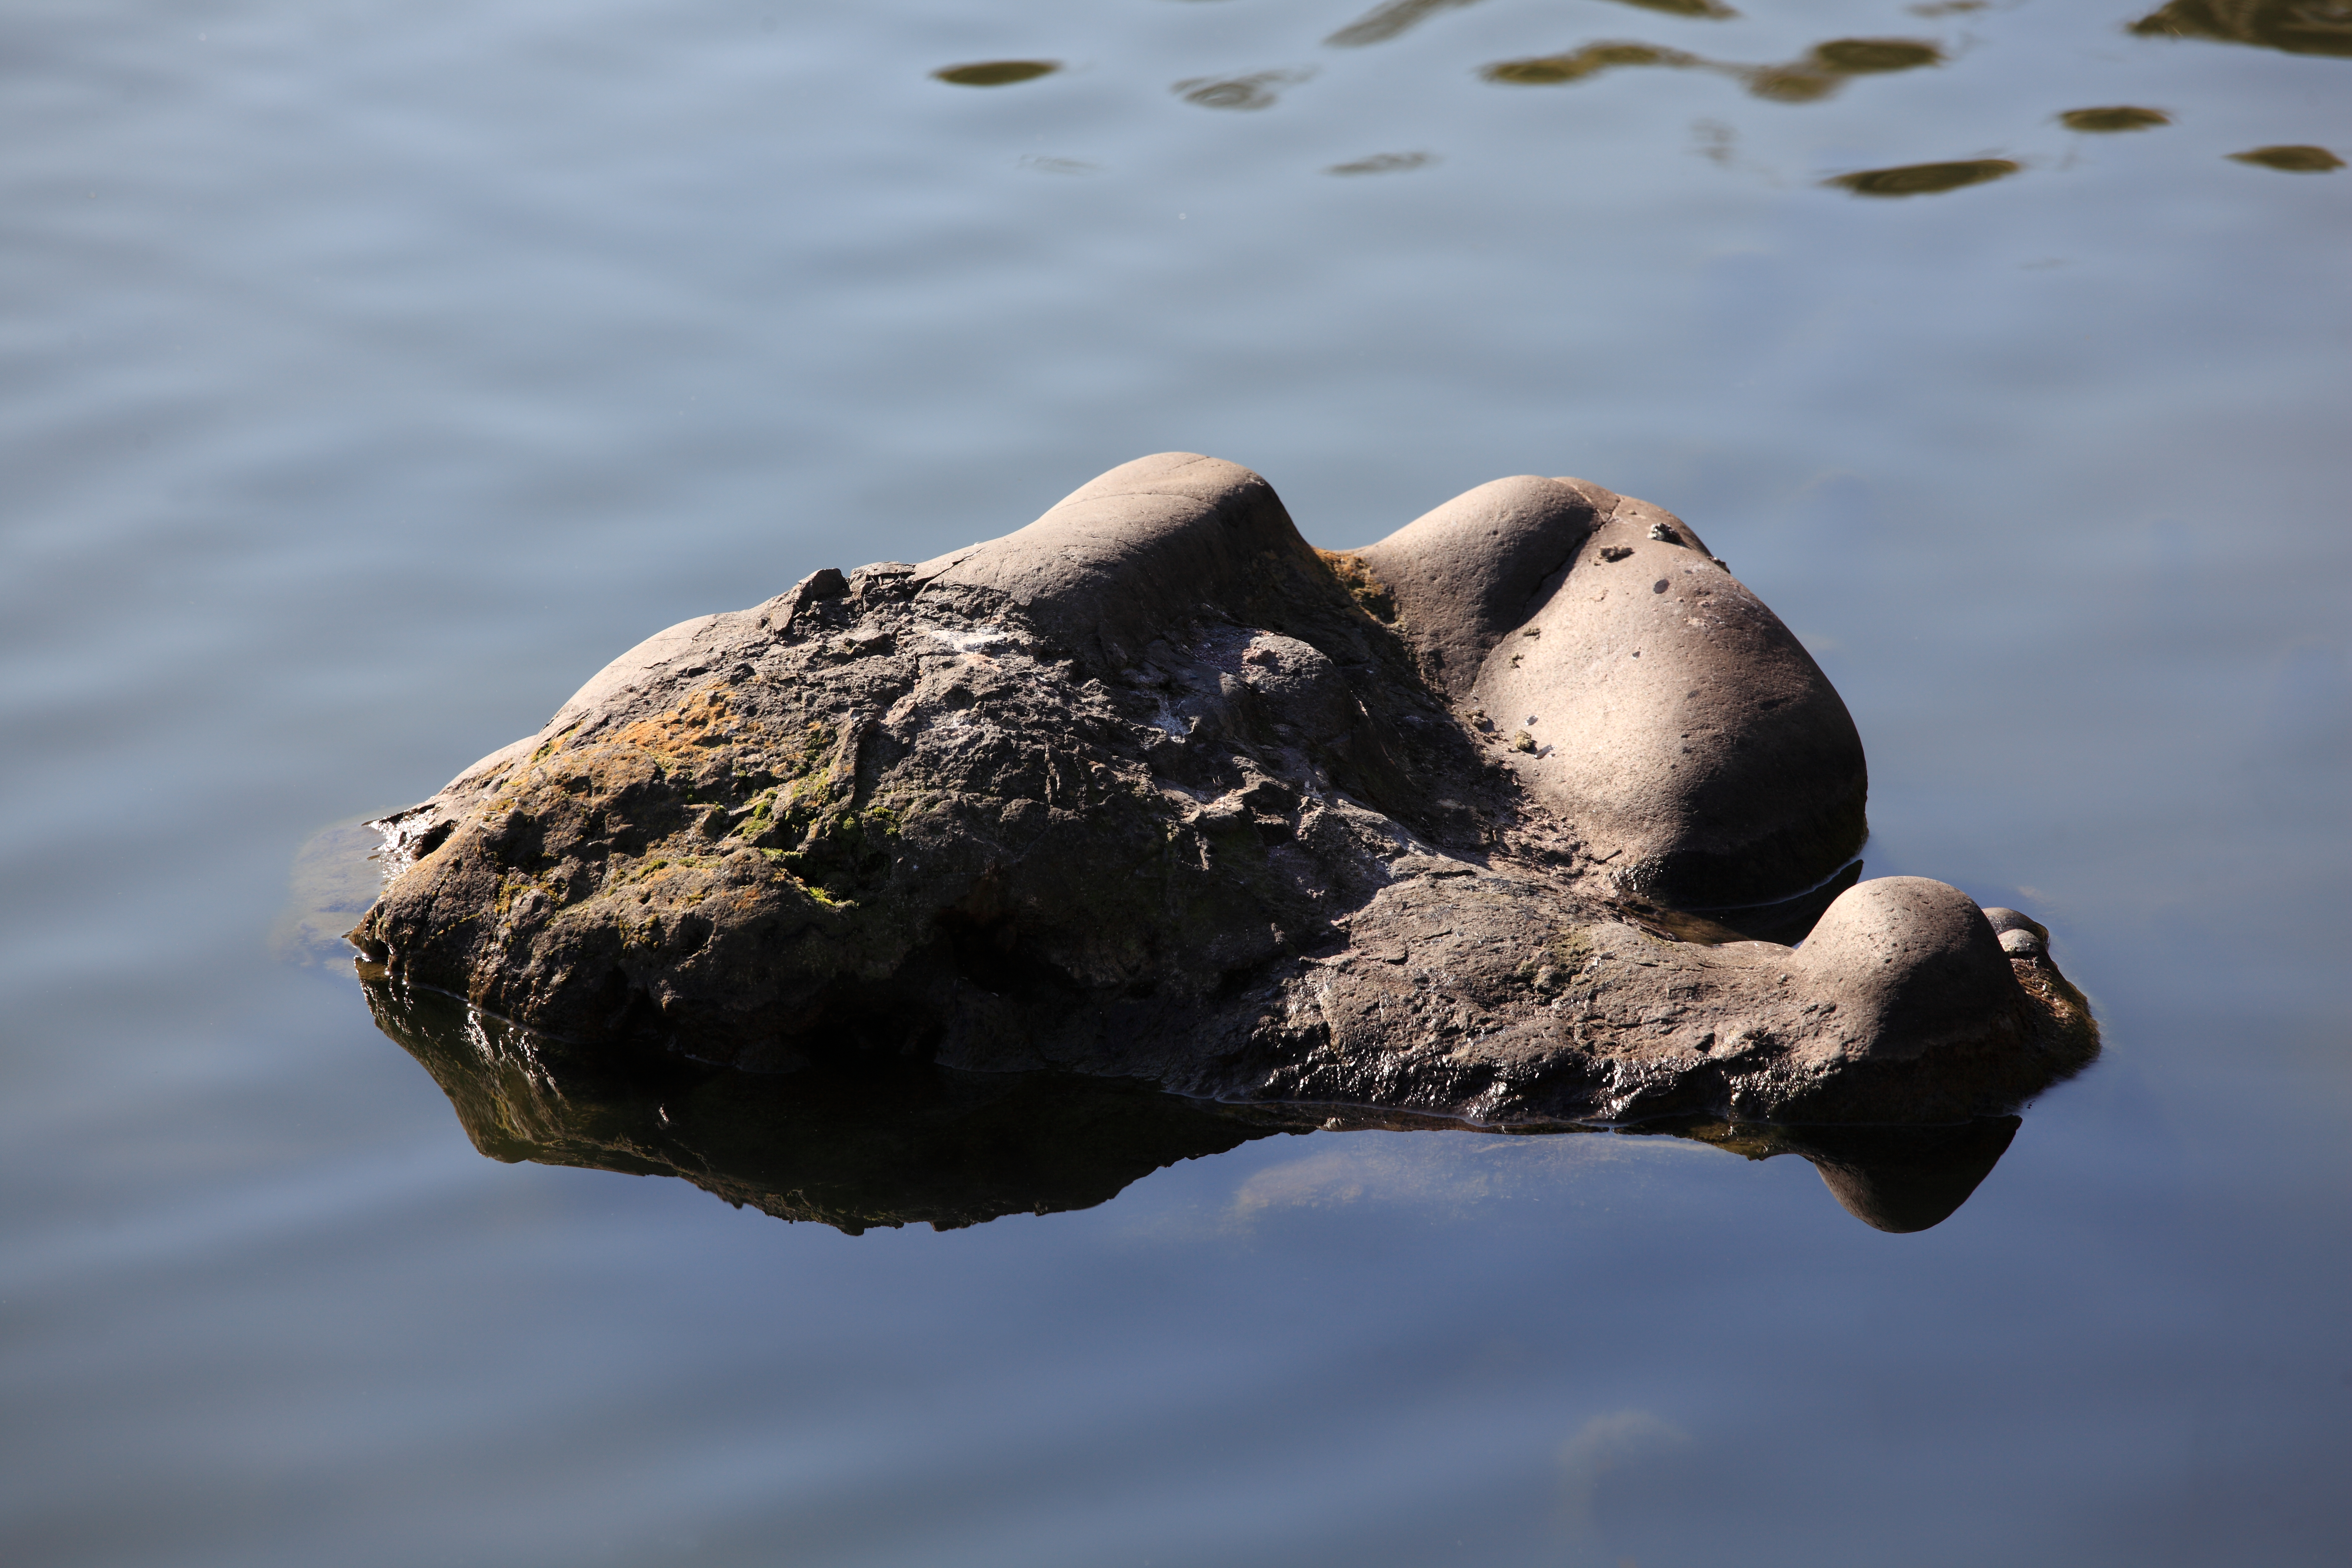
sea, coast, water, nature, sand, rock, ocean, wave, wildlife, reflection, high, material, rocks, 5d, hires, markii, hi, res, resolution, macro photography